Guayaquil Bay

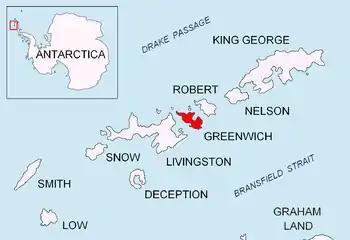
Location of Greenwich Island in the South Shetland Islands.

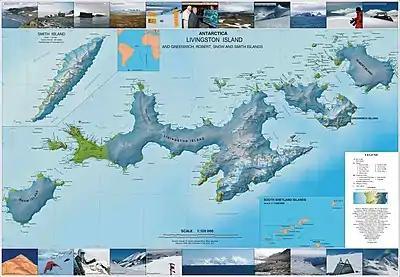
Topographic map of Livingston Island, Greenwich, Robert, Snow and Smith Islands.

Guayaquil Bay is the 2.59 km wide bay indenting for 1.25 km the north coast of Greenwich Island in the South Shetland Islands, Antarctica and entered between Agüedo Point and Orión Point. The bay is used by ships servicing the Ecuadorian Antarctic base Pedro Vicente Maldonado situated 560 m south-southwest of Orión Point. The area was visited by 19th century sealers operating from nearby Clothier Harbour.